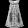
Label: Dress